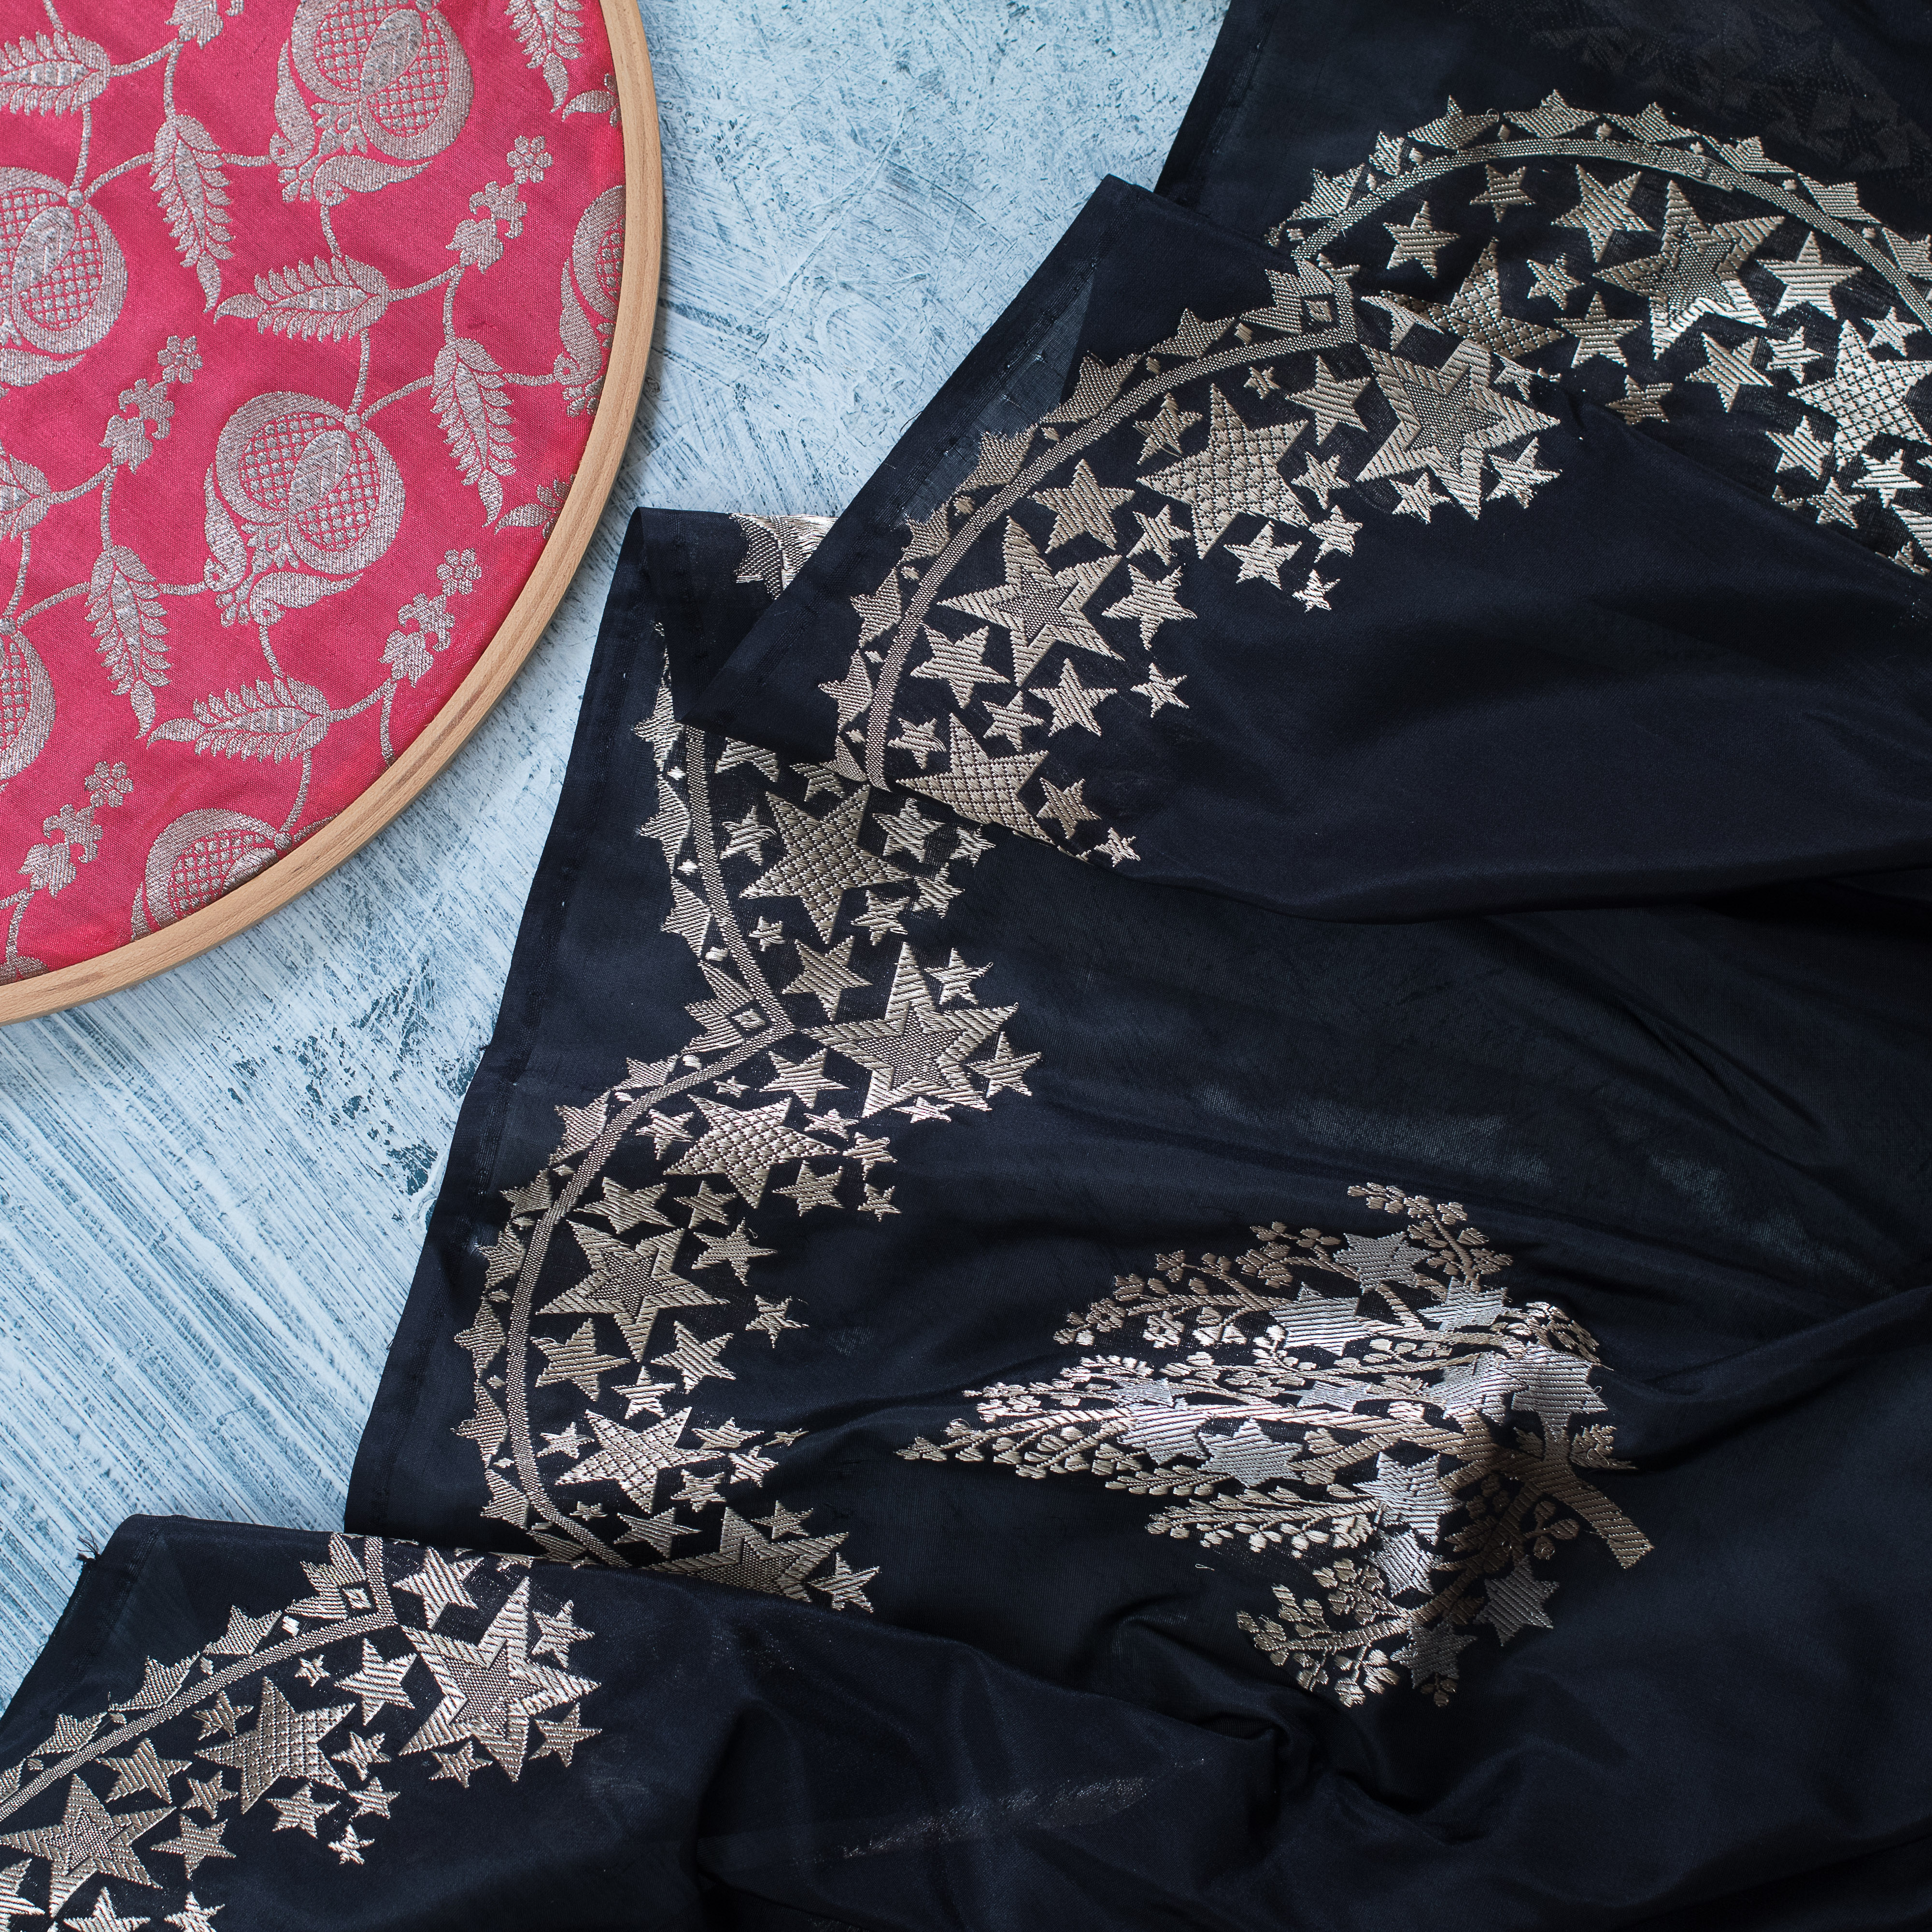
wedding, wear, clothing, textile, lace, pattern